Tumaco-La Tolita culture

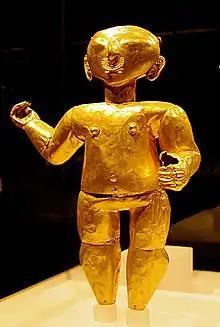
Tumaco-La Tolita gold figure.

The Tumaco-La Tolita culture or Tulato culture, also known as the Tumaco Culture in Colombia or as the Tolita Culture in Ecuador was an archaeological culture that inhabited the northern coast of Ecuador and the southern coast of Colombia during the Pre-Columbian era. It takes its name from the two most representative archaeological sites of the culture, the Isla del Morro in the city of Tumaco and the Isla de la Tolita. They are known for the construction of earthen mounds known as Tolas, ceramic crafts and especially metalworking, since they handled gold with great skill and were also the first artisans in the world to work with platinum.